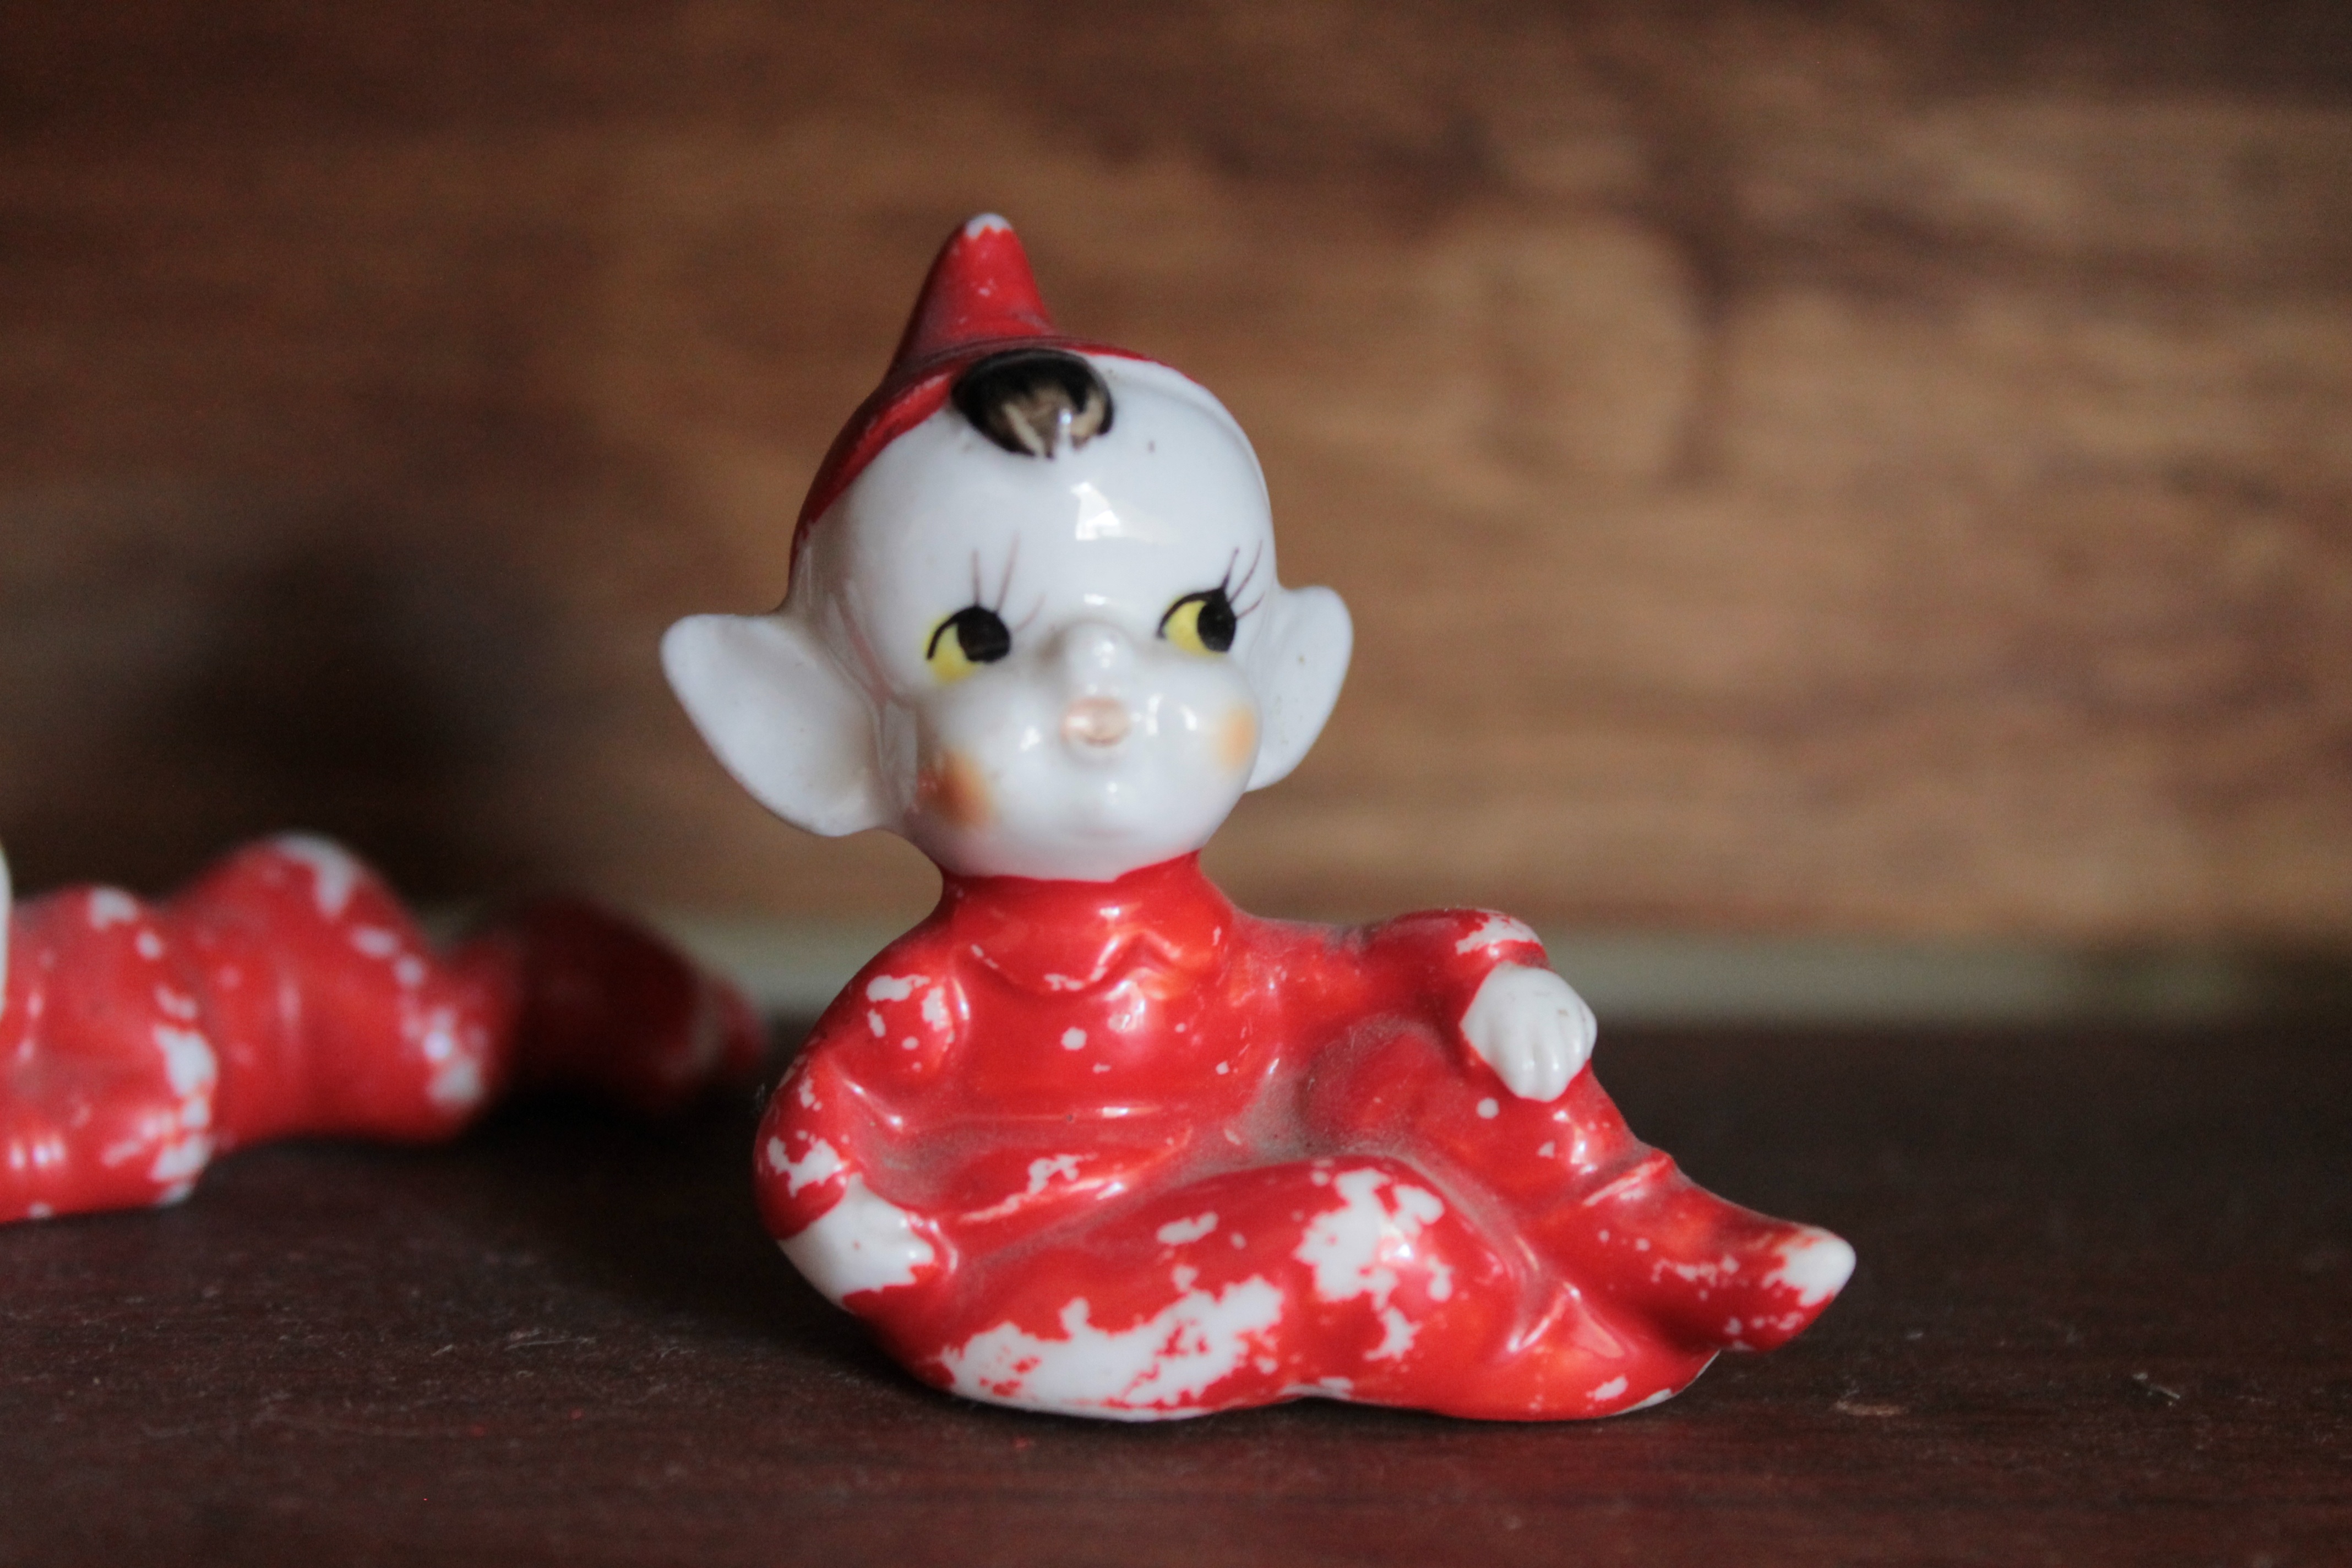
red, christmas, dessert, toy, figurine, elf, porcelain, gnome